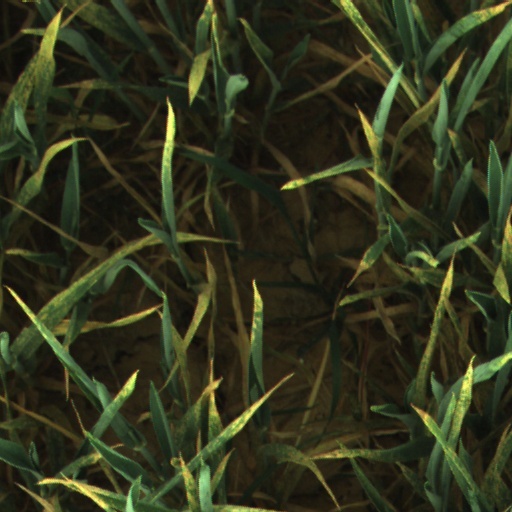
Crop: wheat